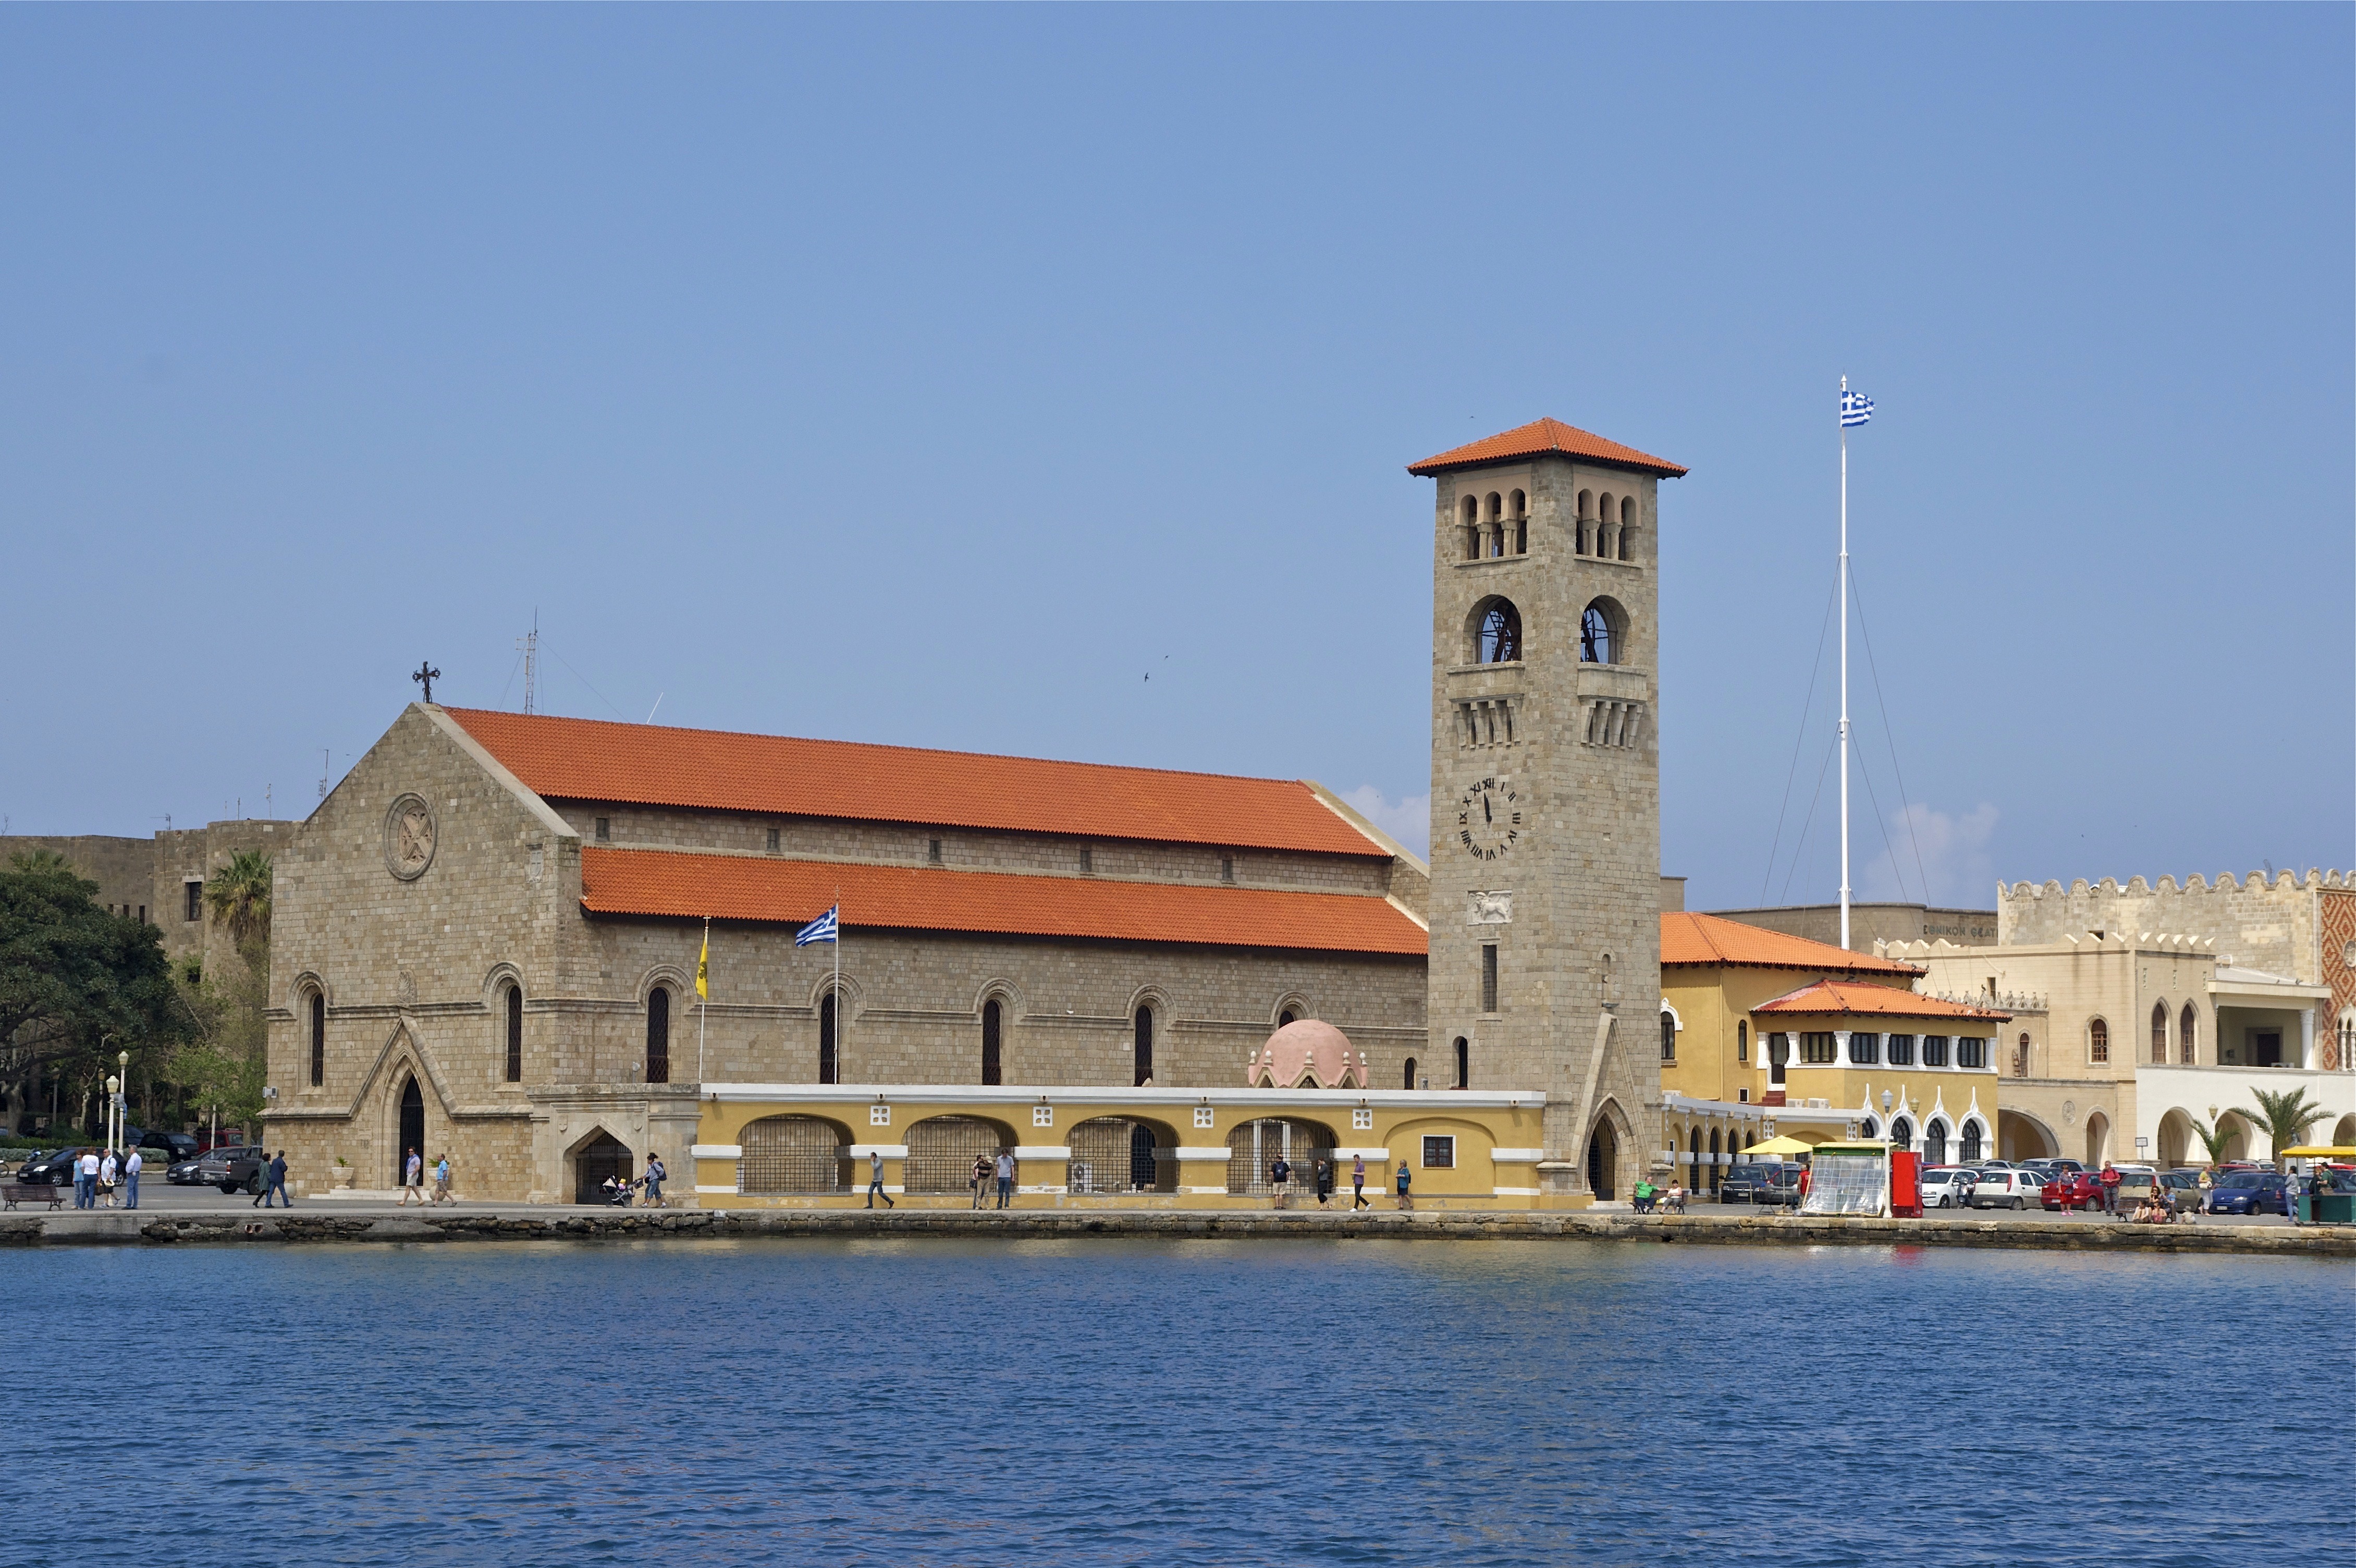
sea, water, architecture, sky, lake, town, building, palace, shoreline, tower, scenic, landmark, church, cathedral, waterway, place of worship, outside, clouds, greece, rhodes